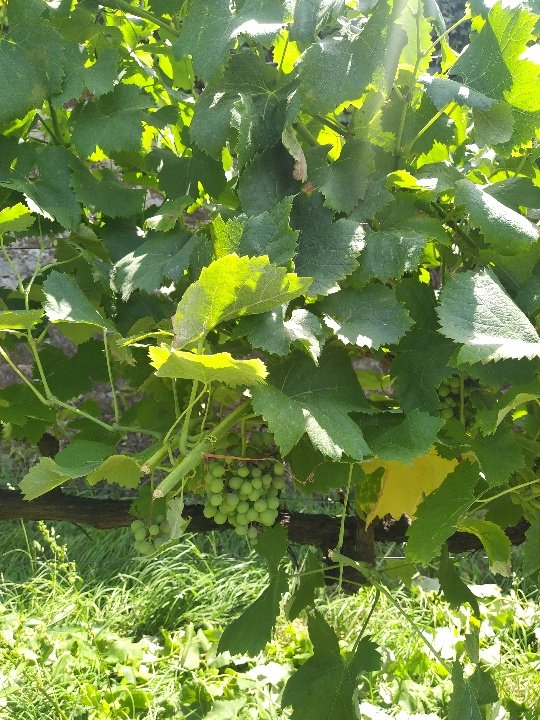
Berries visible: 30
Grape clusters: 1